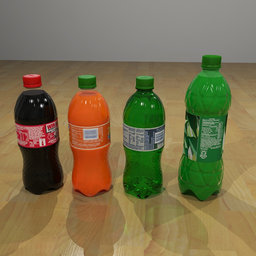
Label: bottles